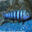
Label: aquarium_fish